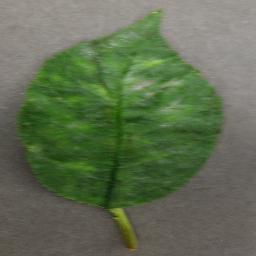
Label: Cherry___Powdery_mildew